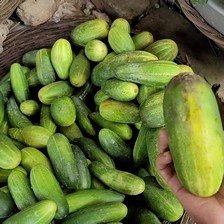
Label: cucumber